Thrones of Norway

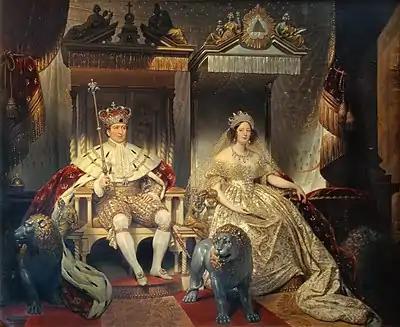
The unicorn throne (left) and the silver lions in 1841, by Joseph-Désiré Court (1841)

Even though Norway was formally an independent realm with its own throne during the Dano-Norwegian union, the Coronation Chair of Denmark was the de facto coronation chair of Norway 1671 - 1814, the royal house being the German House of Oldenburg. Made of narwhal tusk, it was guarded by three lions of silver.